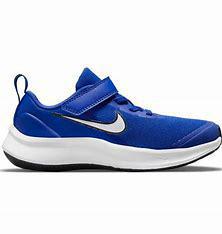
Brand: Nike
Model: Star Runner 3